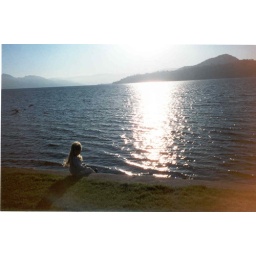
A friends girl sitting by lake in Kelowna